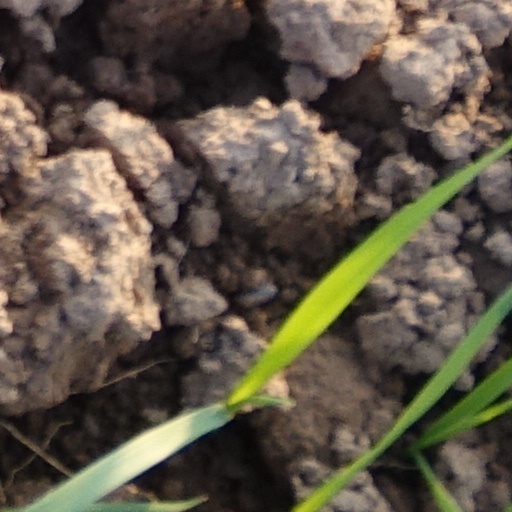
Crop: wheat